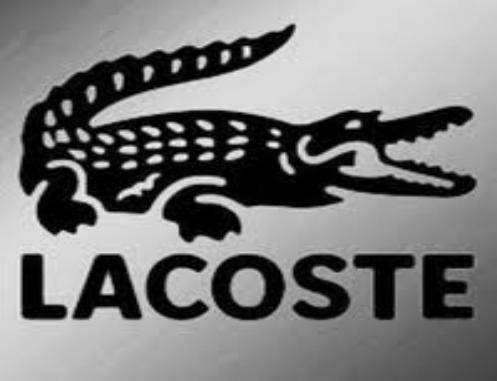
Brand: lacoste
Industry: Clothes